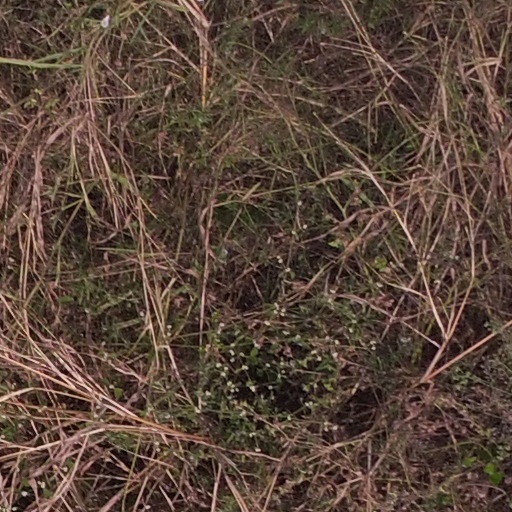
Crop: maize; corn